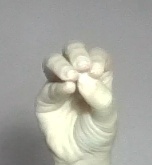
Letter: ha